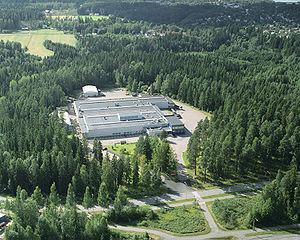
Karkkila est une ville du sud de la Finlande, dans la région d'Uusimaa.